Little Devil

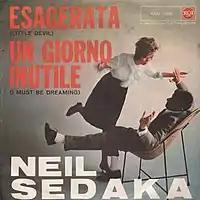
"Esagerata" and "Un Giorno Inutile", the Italian-language versions of "Little Devil" and its B-side "I Must Be Dreaming"

"Little Devil" was Sedaka's first song to be translated into Italian – "Esagerata". It was also translated into German ("Crazy Daisy"), Spanish ("Diablito") and in French by Les Gendarmes ("Petit Démon"). Danish and Finnish versions were also recorded.